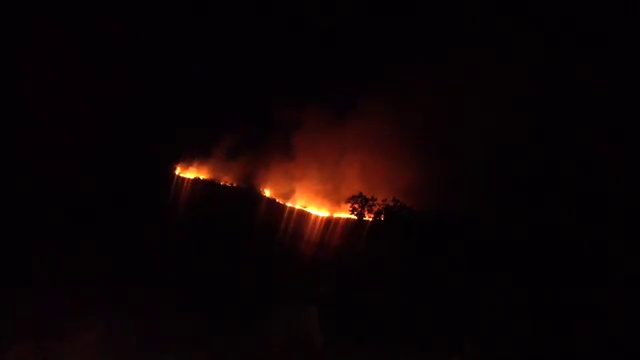
Fire: yes
Smoke: yes